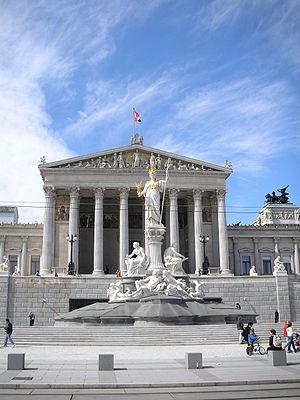
Autriche, Vienne